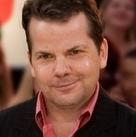
Age: 46